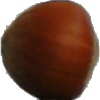
Label: Nut Forest 1